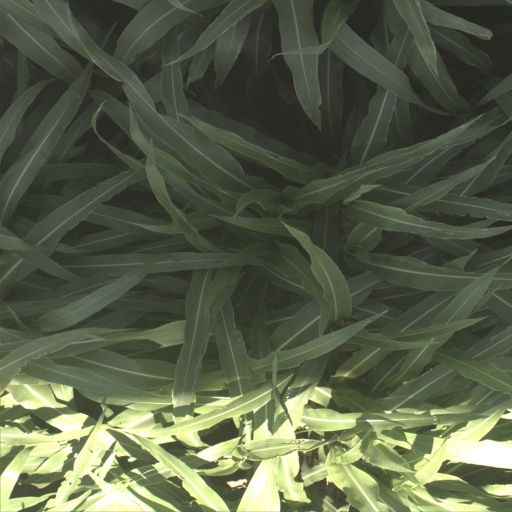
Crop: sorghum